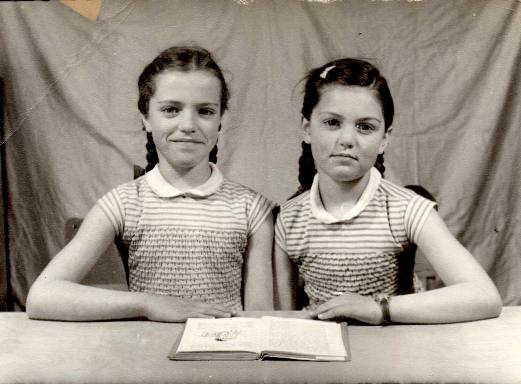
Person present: Yes